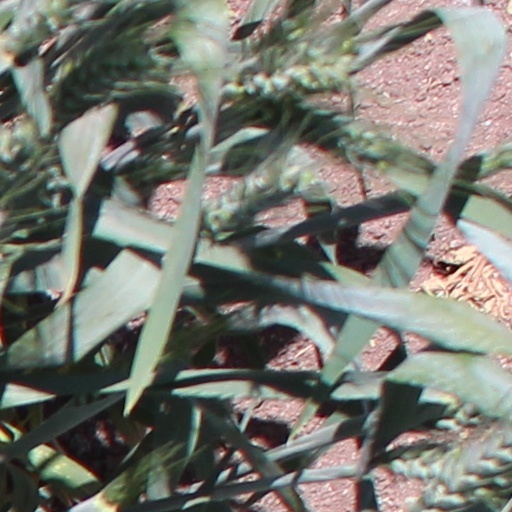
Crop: wheat